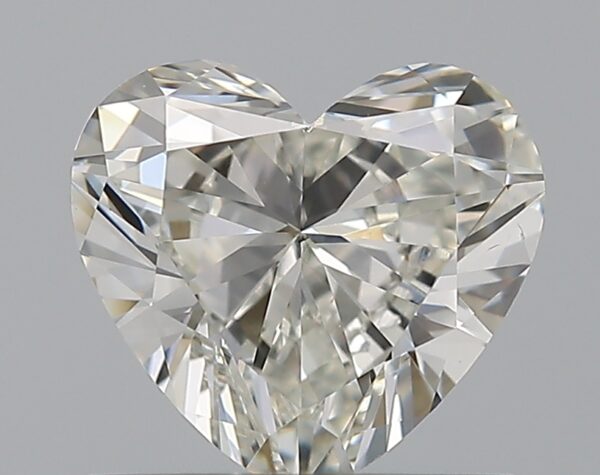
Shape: heart
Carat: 0.8
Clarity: VS2
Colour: I
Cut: EX
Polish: EX
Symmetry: VG
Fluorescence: F
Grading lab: GIA
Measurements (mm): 5.81 x 6.36 x 3.44